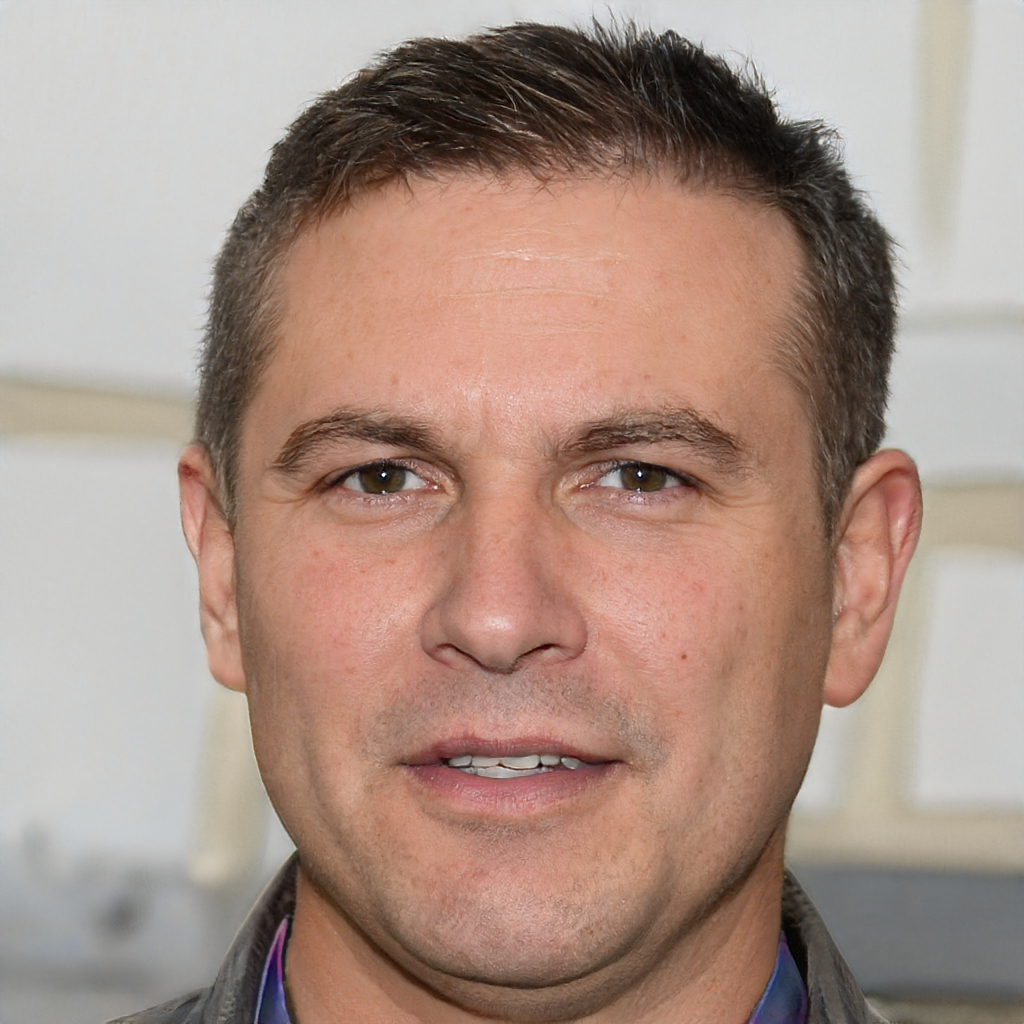
Label: No Watermark